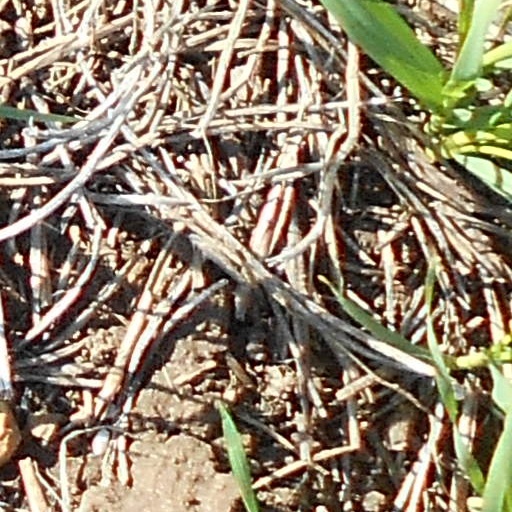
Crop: wheat